173rd Airborne Brigade

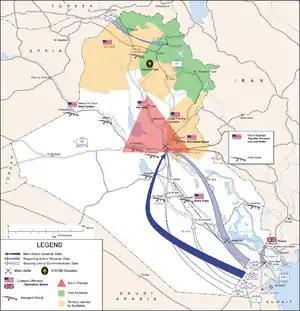
Battle plan for the Iraq War, with the 173rd attacking the northern areas of the country

The next morning the three companies of 4-503 were chosen to set out and relieve the men on Hill 875. Because of intense PAVN sniper and mortar fire (and the terrain), it took until nightfall for the relief force to reach the beleaguered battalion. On the afternoon of 21 November, both battalions moved out to take the crest. During fierce, close-quarters fighting, some of the paratroopers made it into the PAVN trench line but were ordered to pull back as darkness fell.